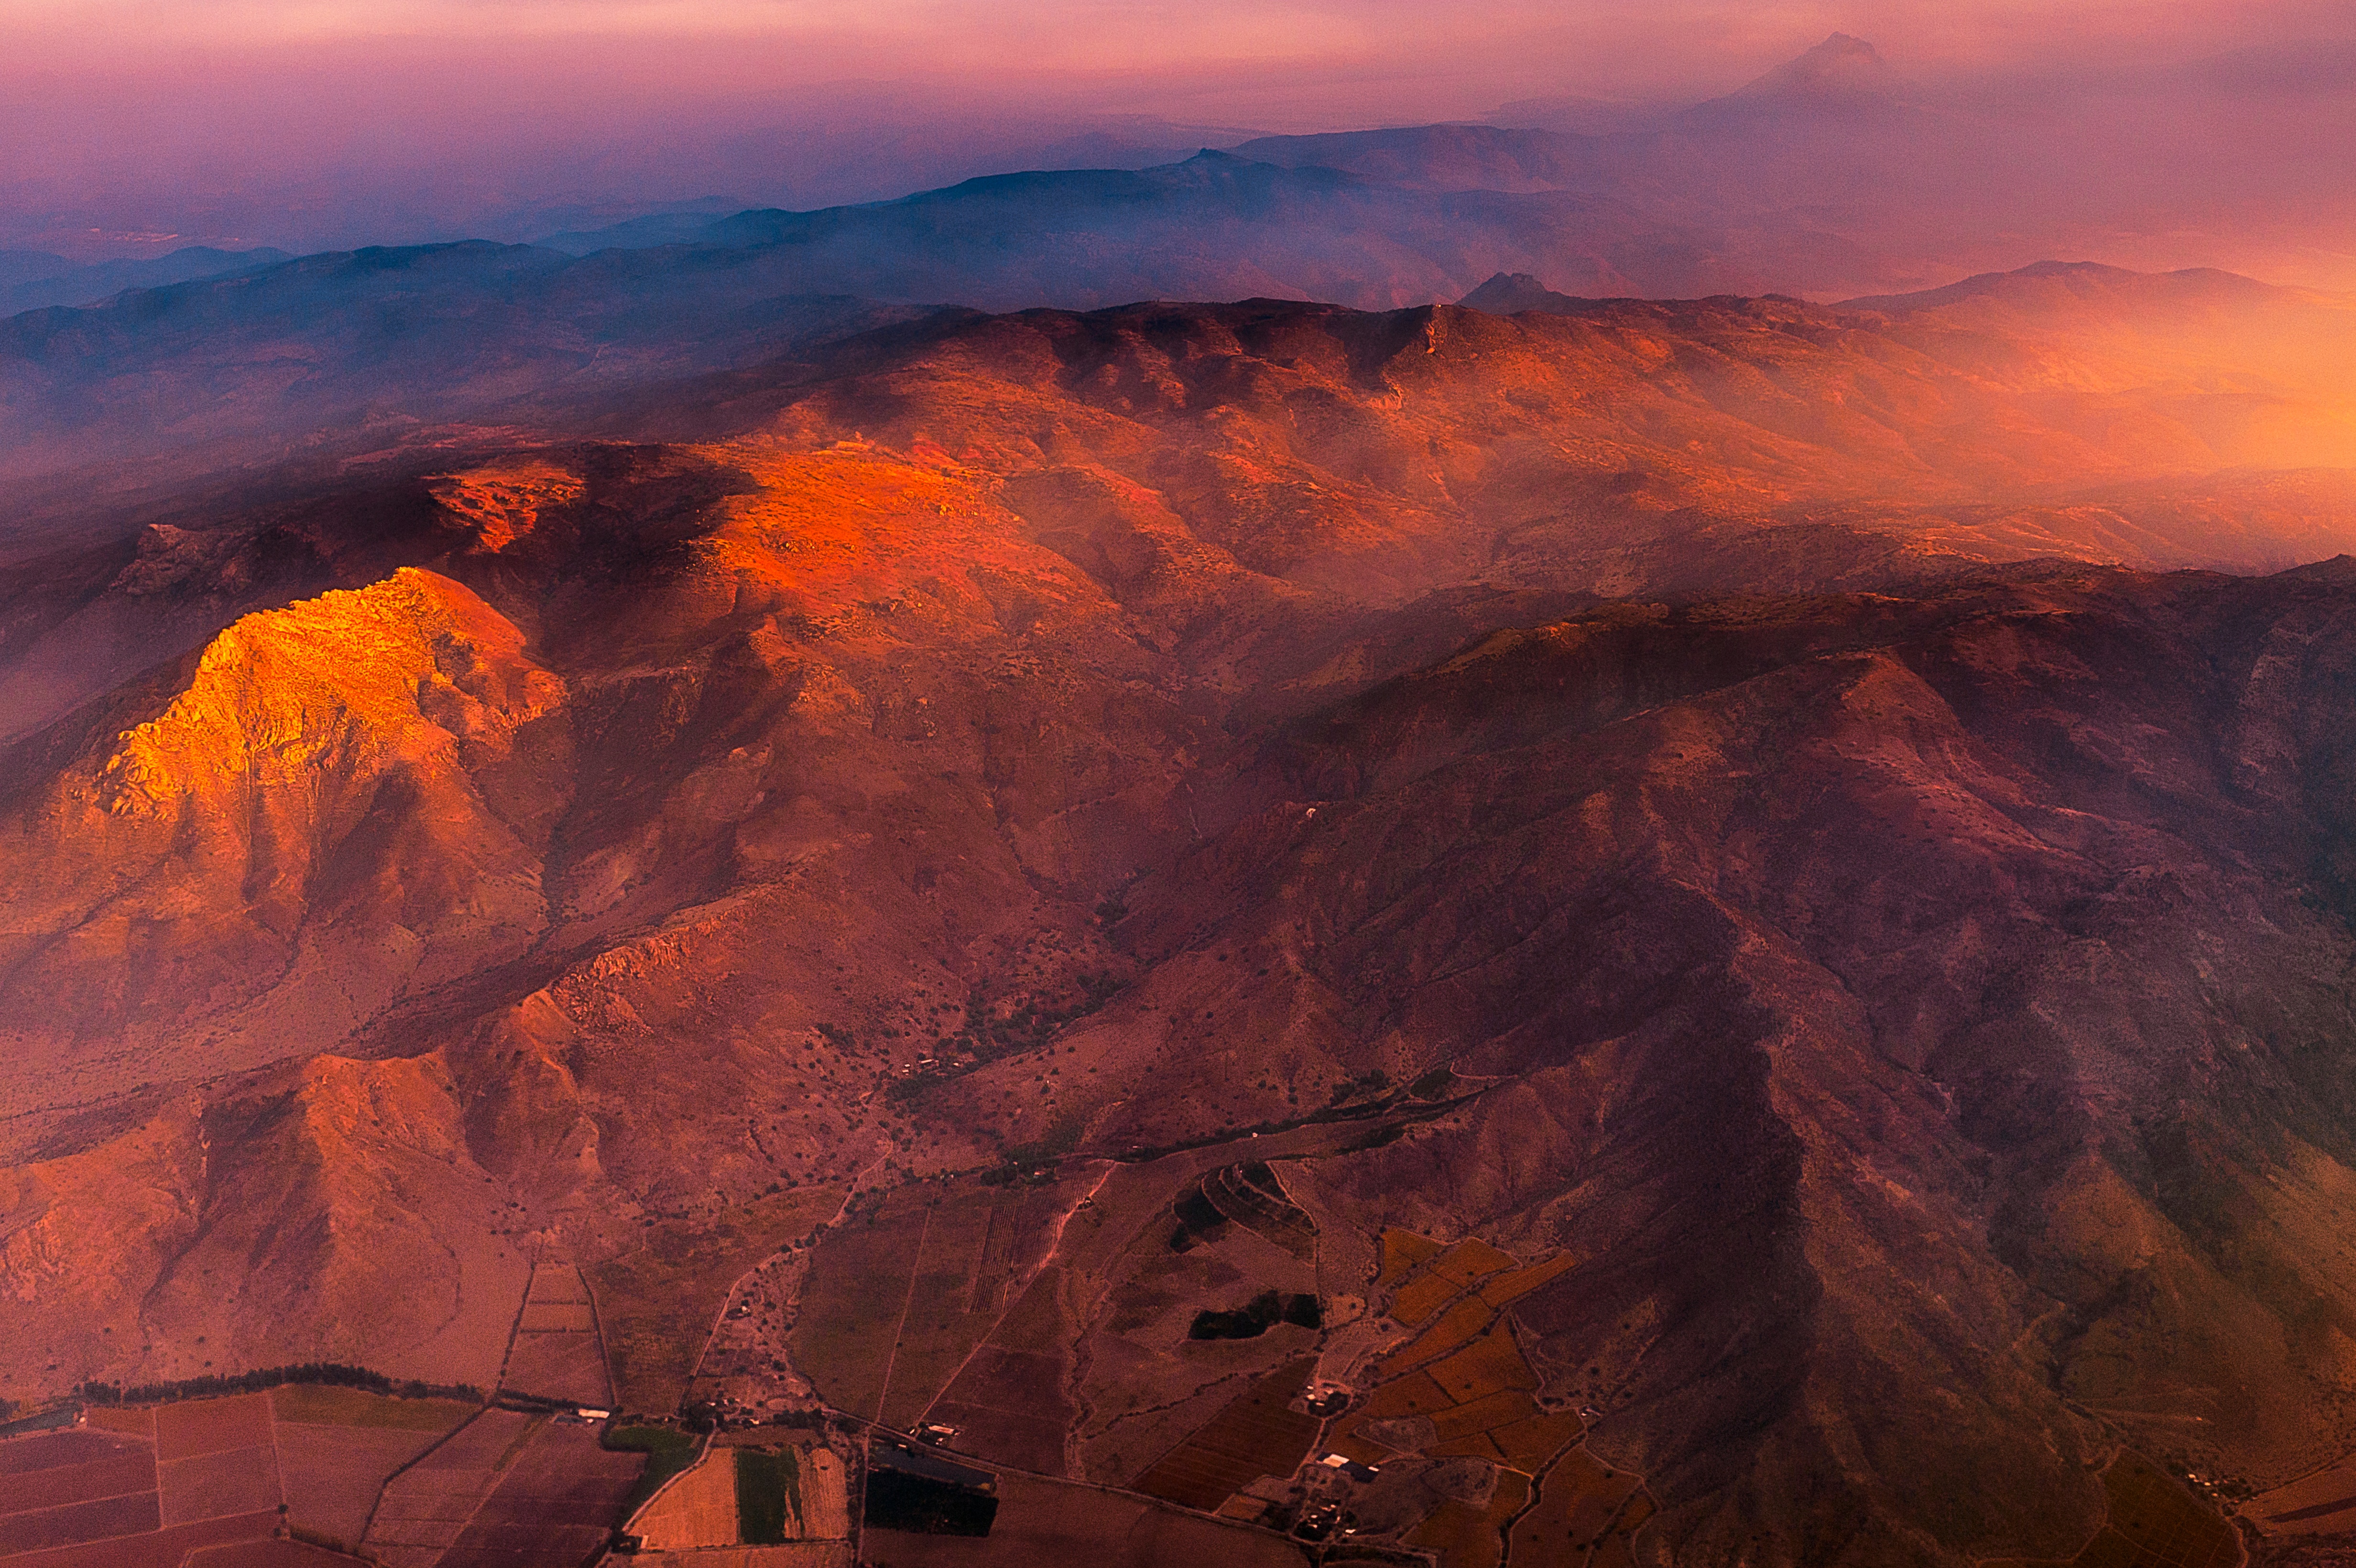
landscape, mountain, cloud, sunrise, sunset, morning, dawn, mountain range, dusk, evening, terrain, plateau, landform, geographical feature, mountainous landforms, geological phenomenon